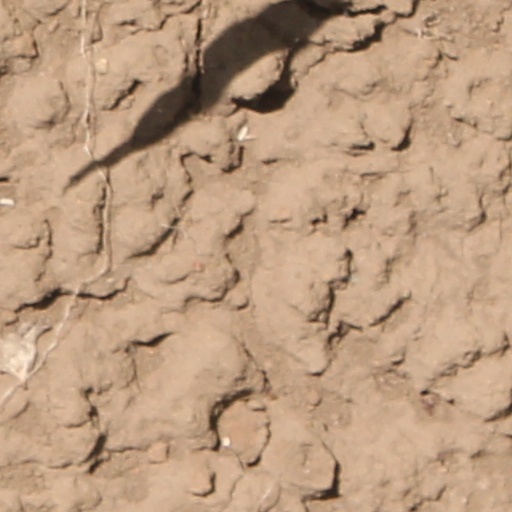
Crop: wheat